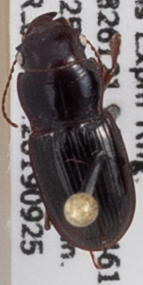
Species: Cratacanthus dubius
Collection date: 2019-09-25
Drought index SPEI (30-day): -0.588
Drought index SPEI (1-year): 0.8
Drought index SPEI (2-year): -0.4168